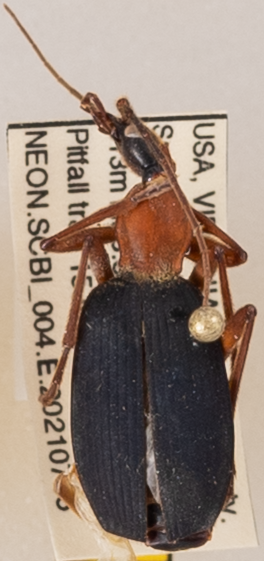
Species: Galerita bicolor
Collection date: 2021-07-15
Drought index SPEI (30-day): -0.516
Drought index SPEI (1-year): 0.35
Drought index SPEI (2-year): -0.17